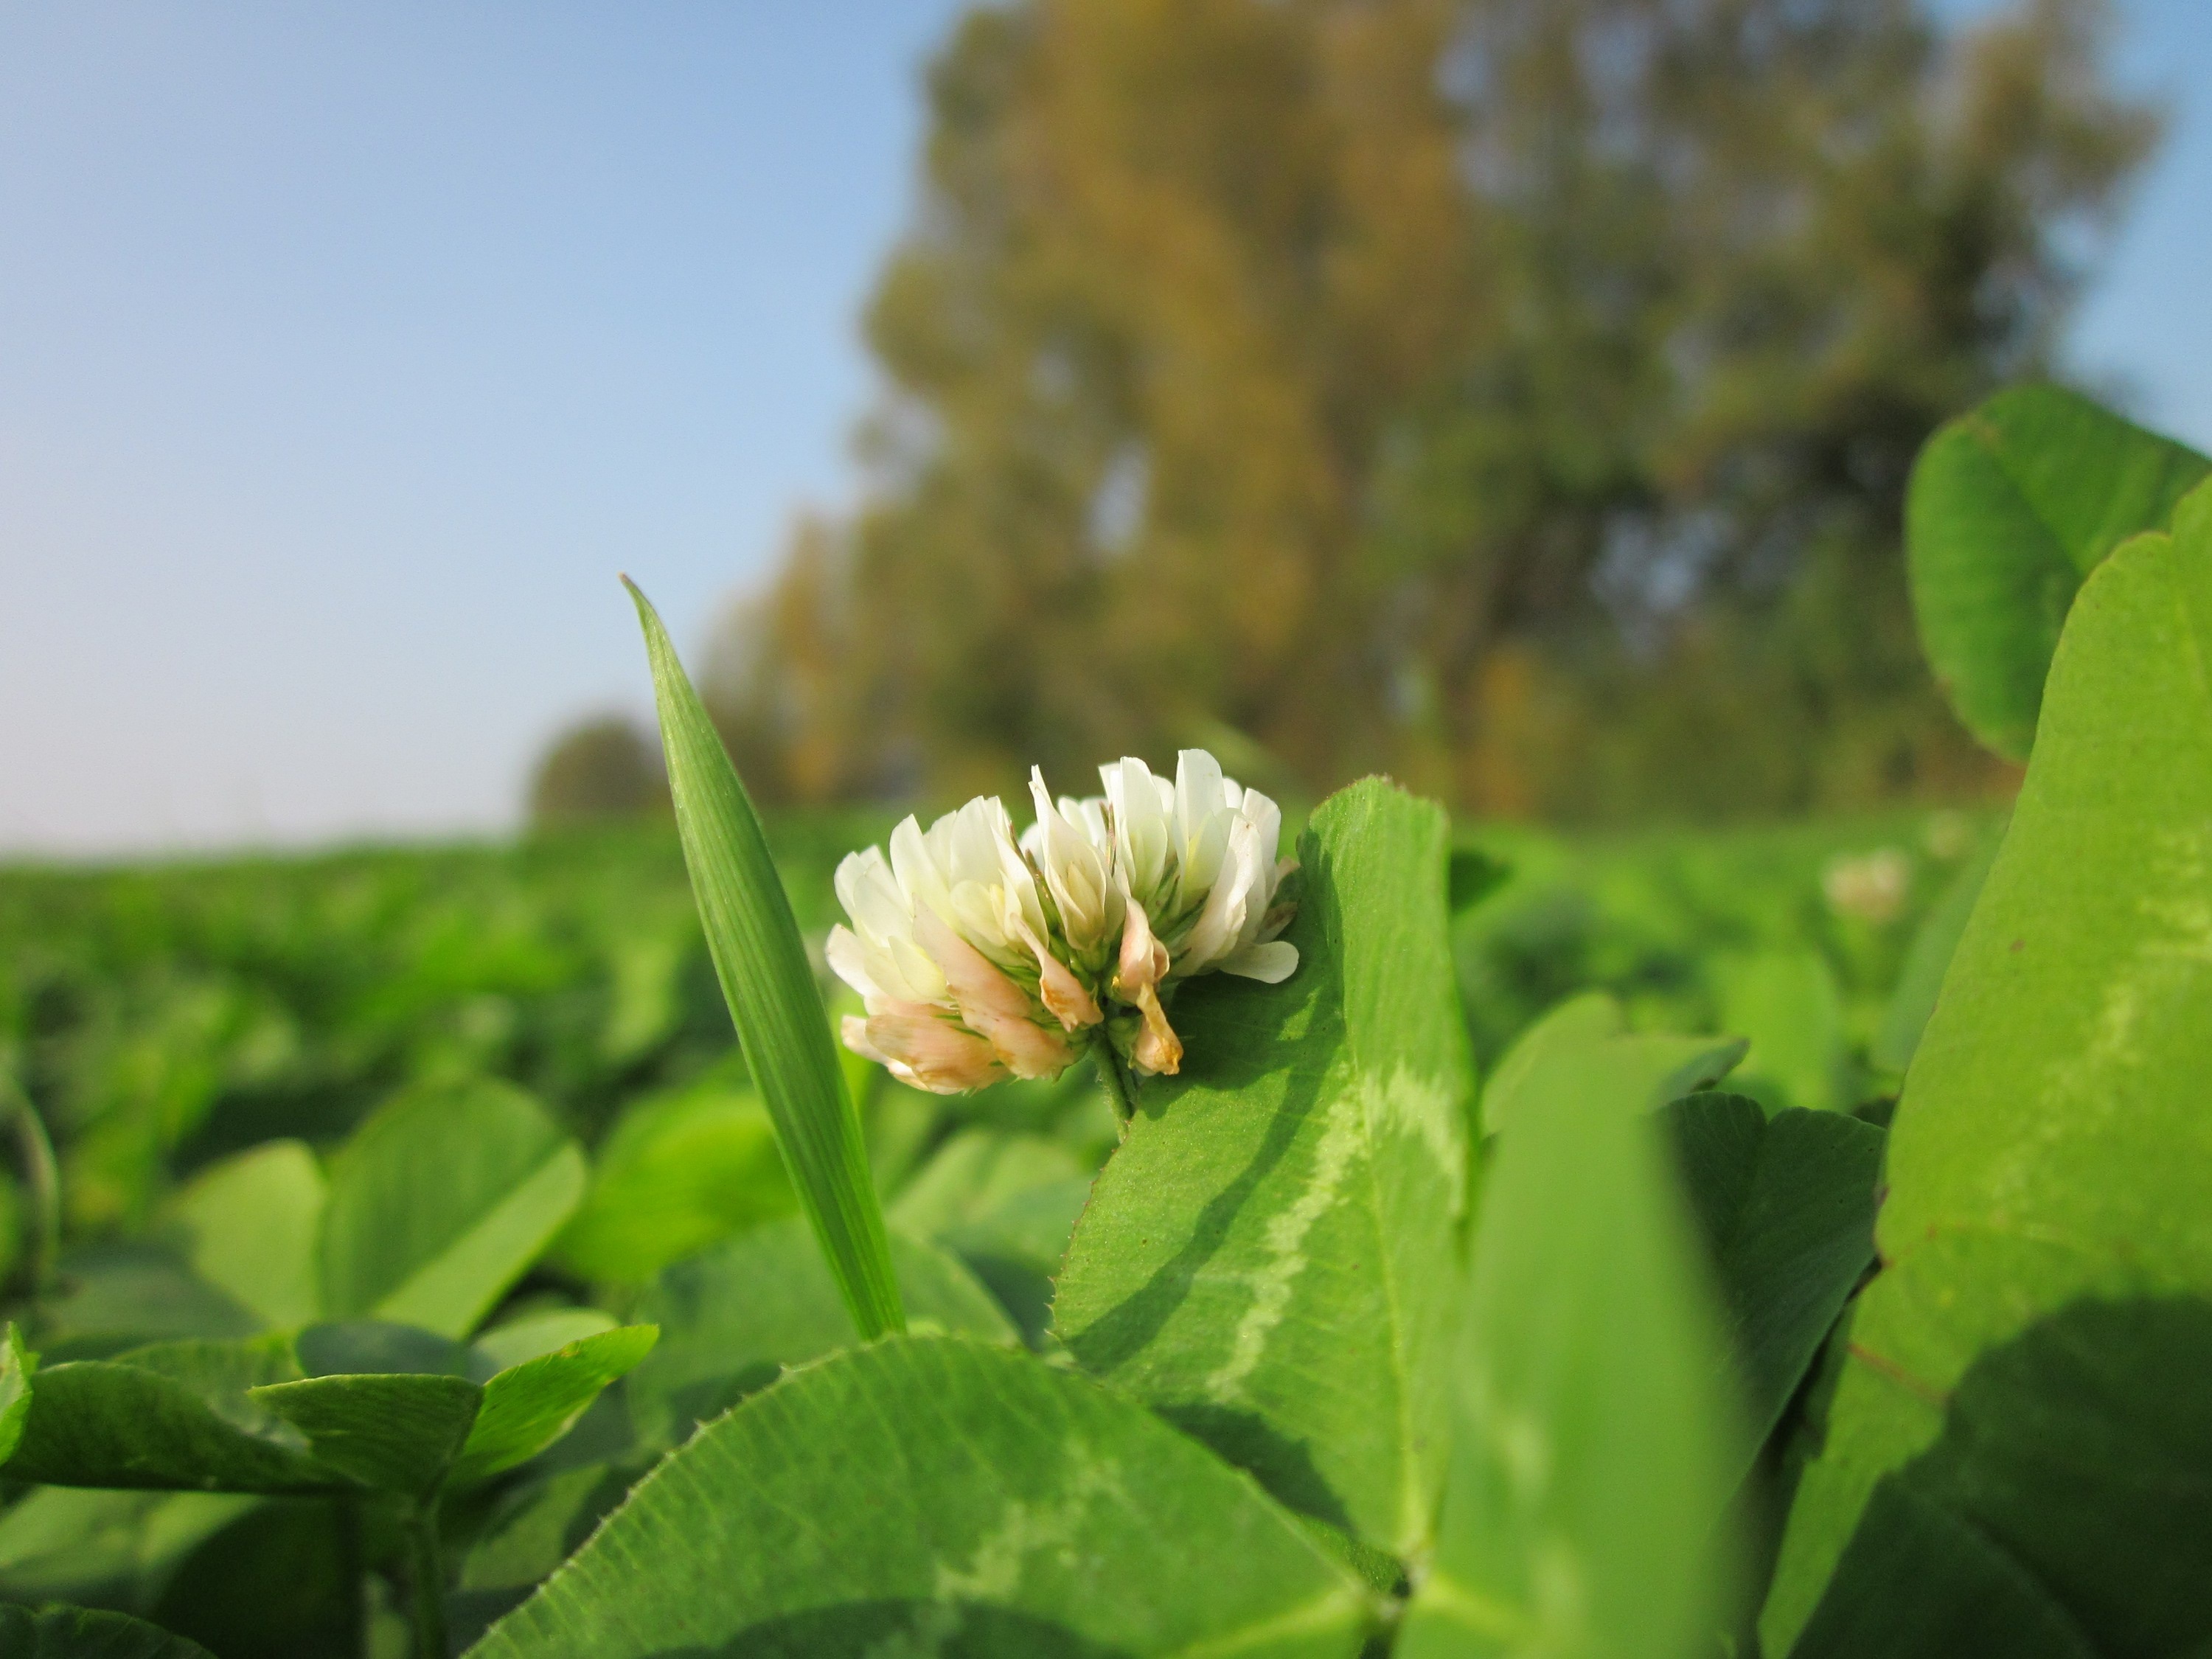
nature, blossom, plant, field, leaf, flower, green, produce, botany, blooming, flora, wildflower, shrub, species, macro photography, inflorescence, flowering plant, white clover, trifolium repens, dutch clover, land plant